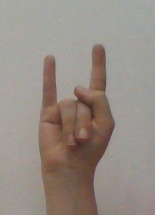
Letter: la